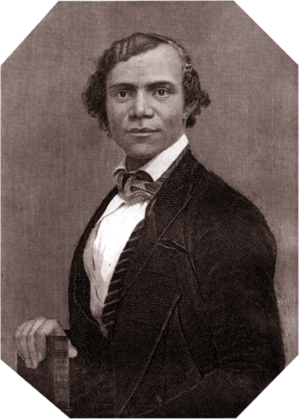
Henry Bibb est un écrivain et abolitionniste américain. Né esclave, il fuit la Louisiane esclavagiste du XIXᵉ siècle et se réfugia par la suite au Canada.